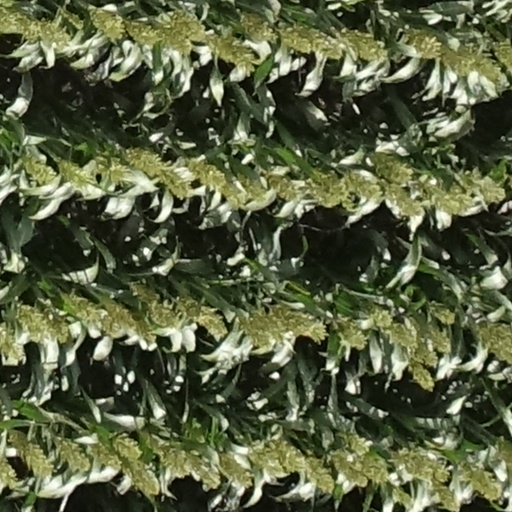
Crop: sorghum